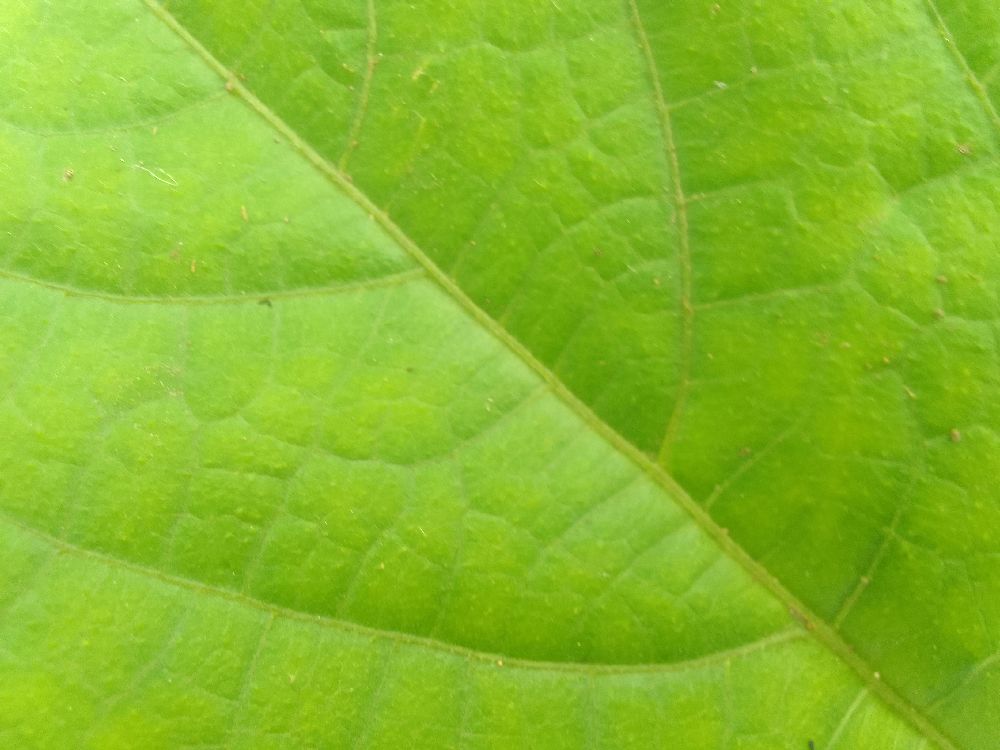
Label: healthy